Anka Lambreva

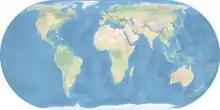
Anka Lambreva's first round the world trip

Her first round the world trip began in March 1928 when she left Istanbul and boarded a steamship to Dunedin, New Zealand where she also worked as a nurse. During the three-month journey Anka explored Egypt, India, Ceylon and Australia. In 1929 she left New Zealand and headed back to Bulgaria passing through Tasmania, Tahiti, Fiji, Samoa, Canada, United States, England, France and Germany.